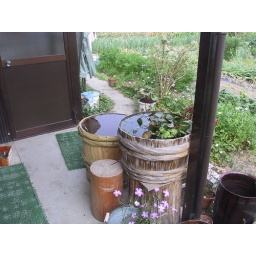
Medaka(fish) in the bowl with water plants